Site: brandenburg
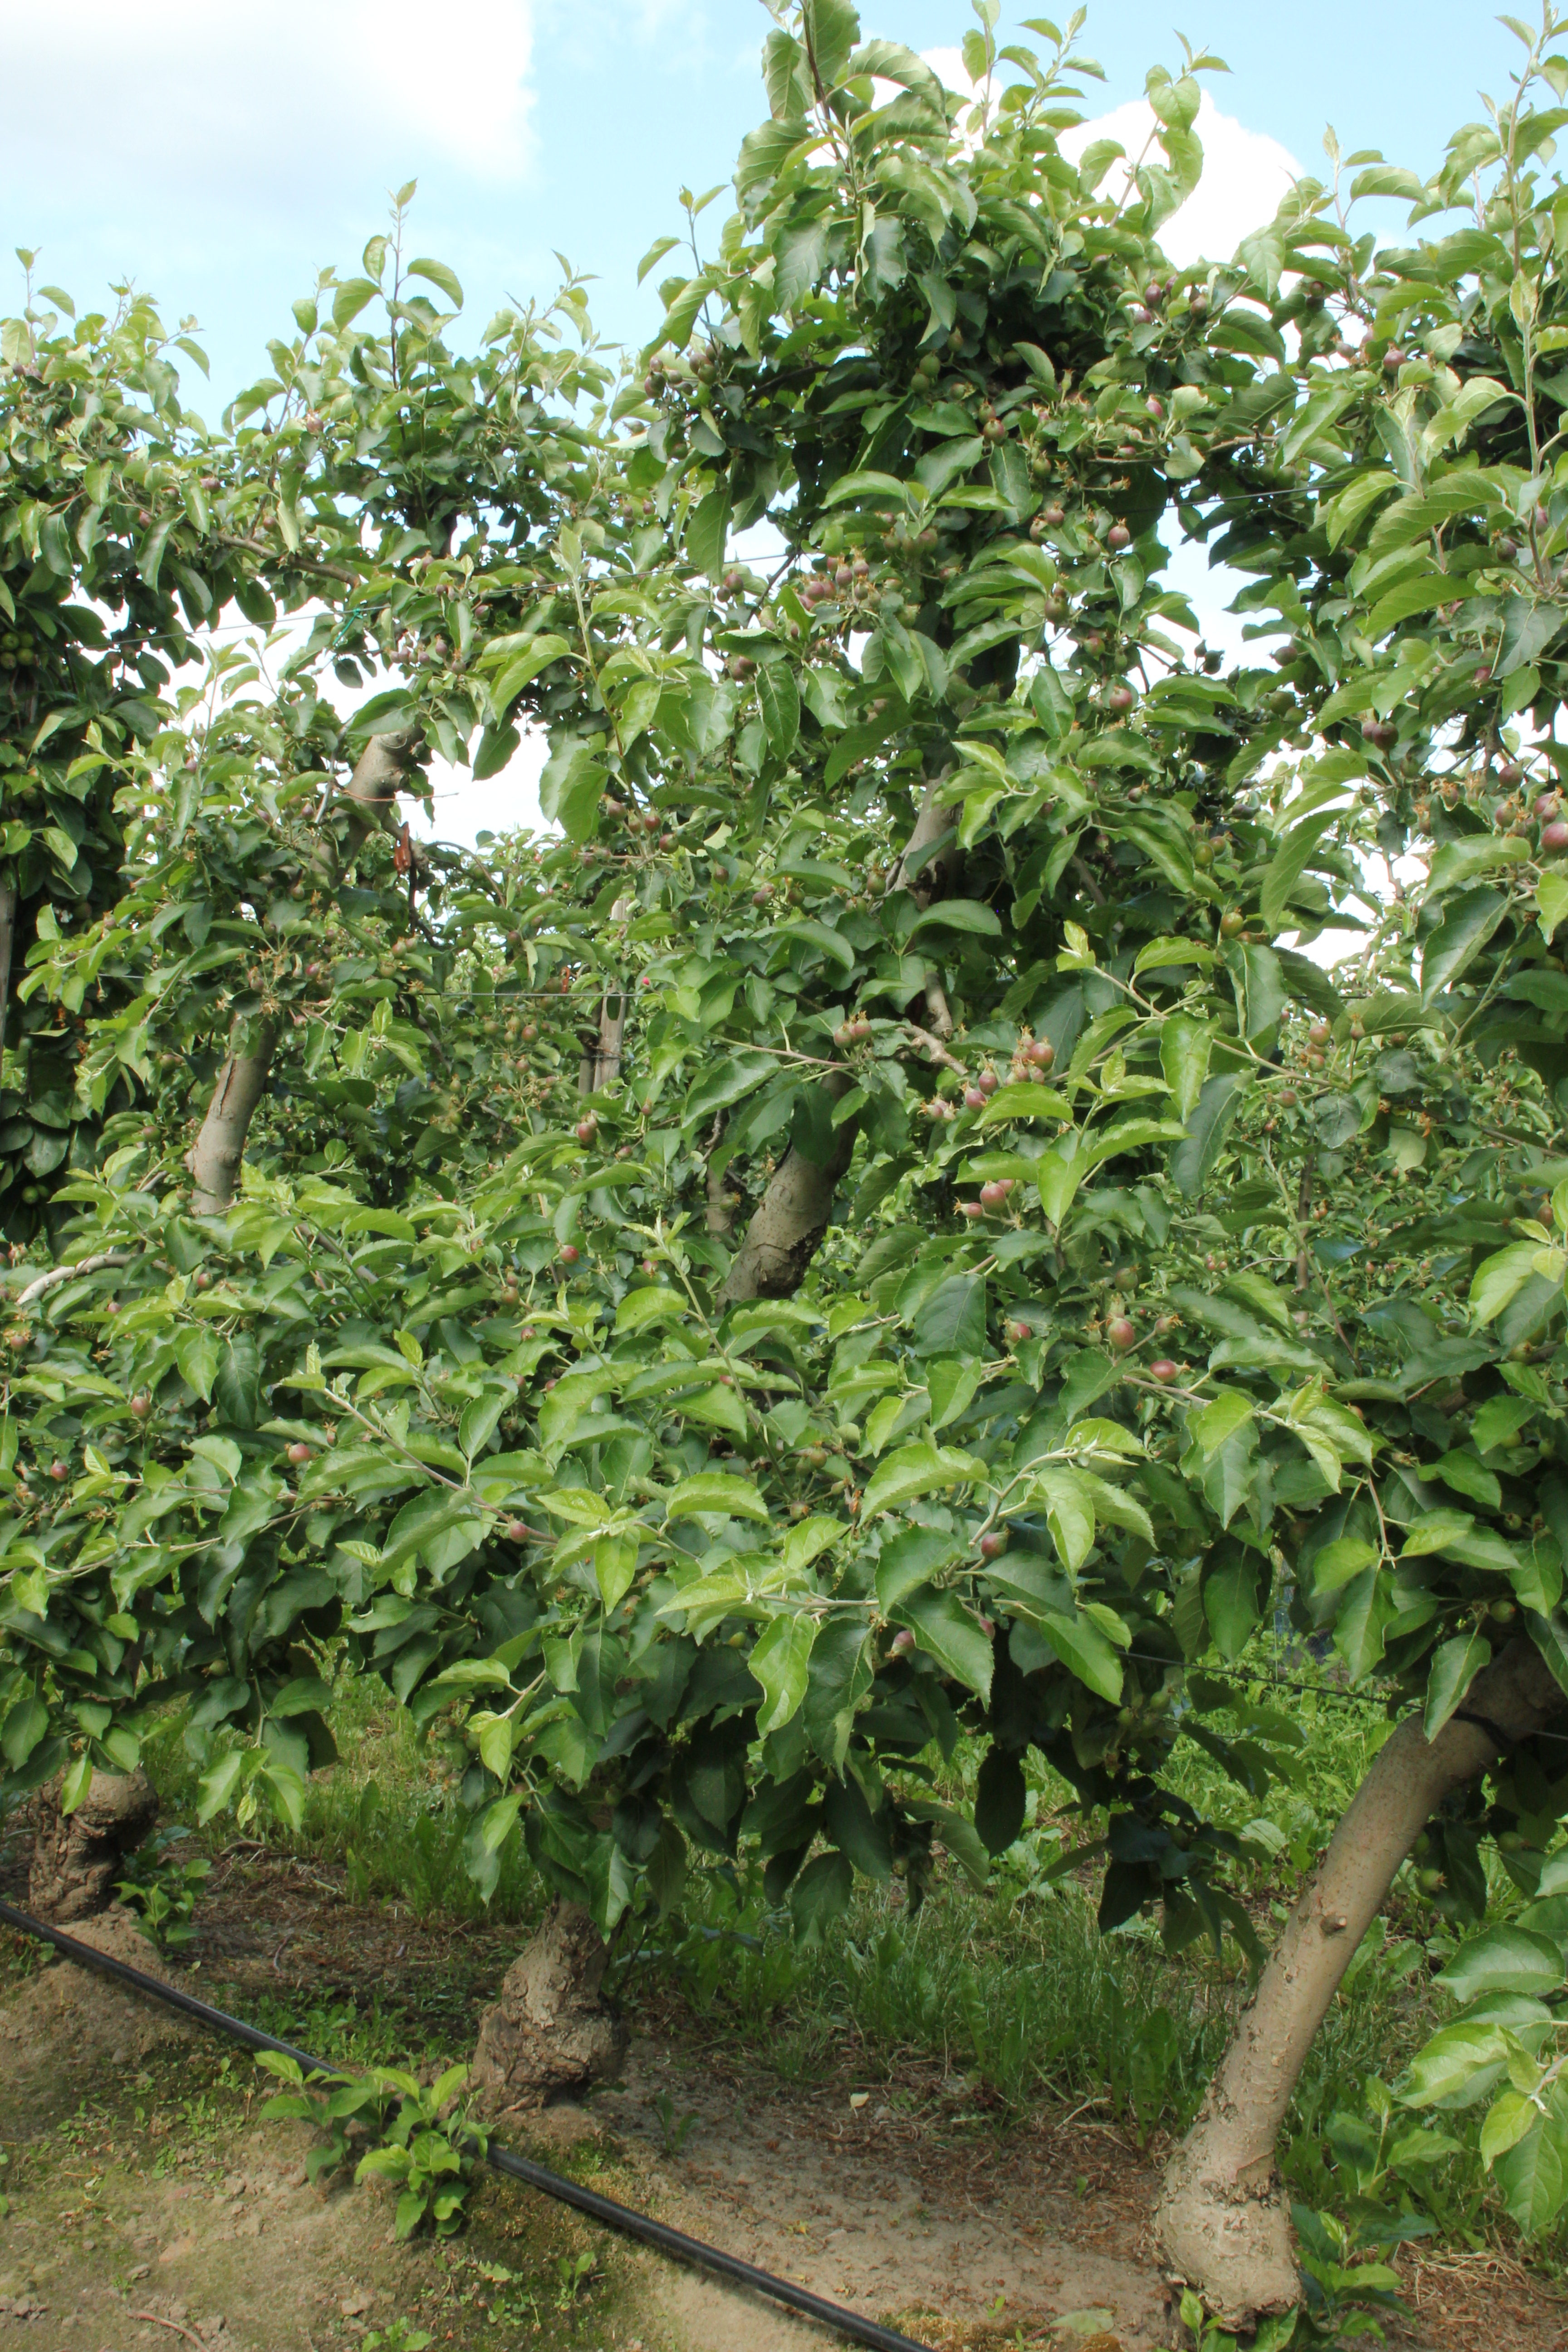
Growth stage (BBCH 72): Development of fruit